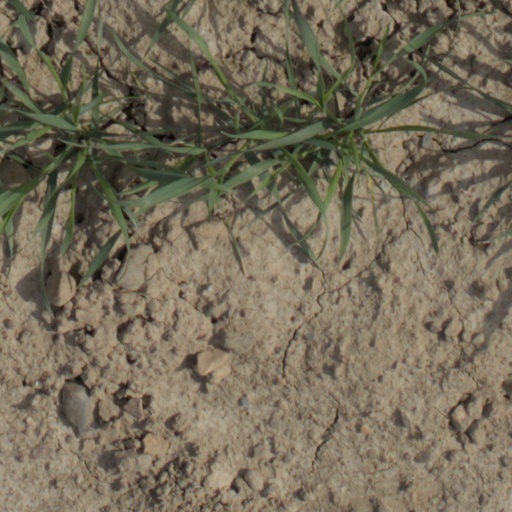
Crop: wheat